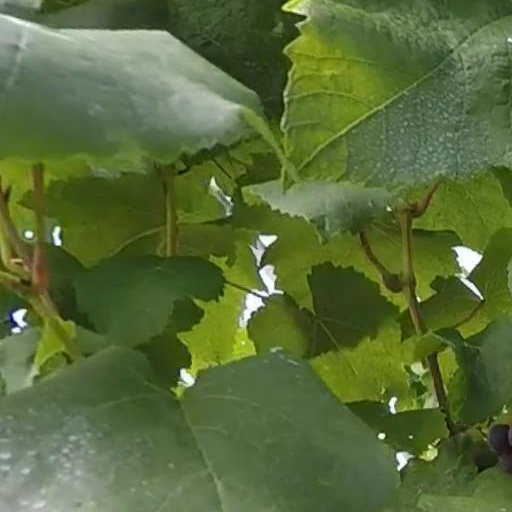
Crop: grape